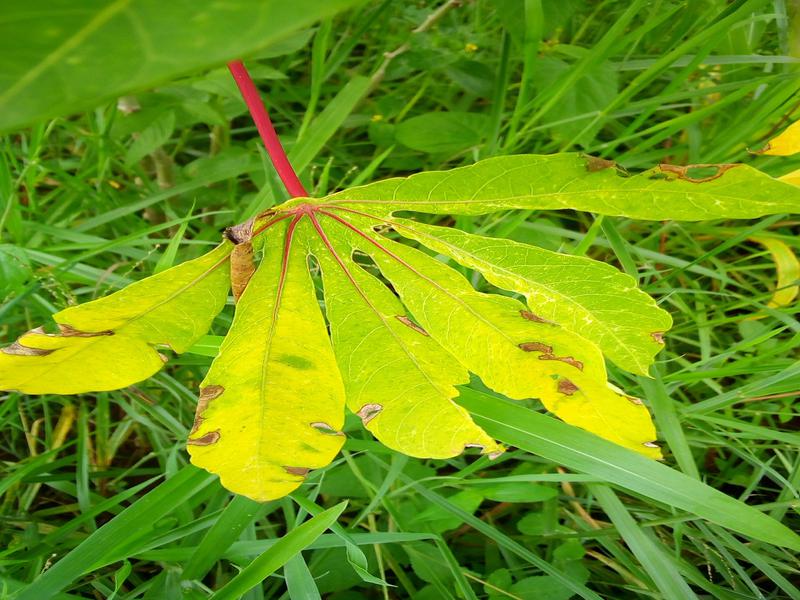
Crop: cassava
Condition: bacterial_blight